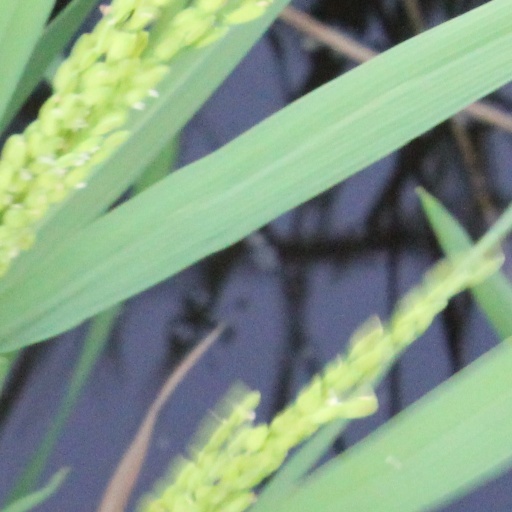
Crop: rice